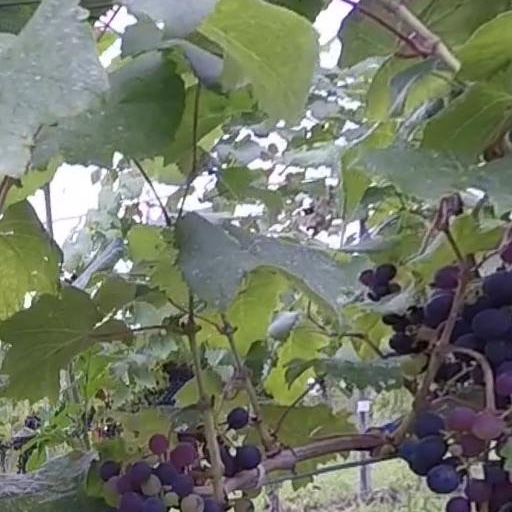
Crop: grape